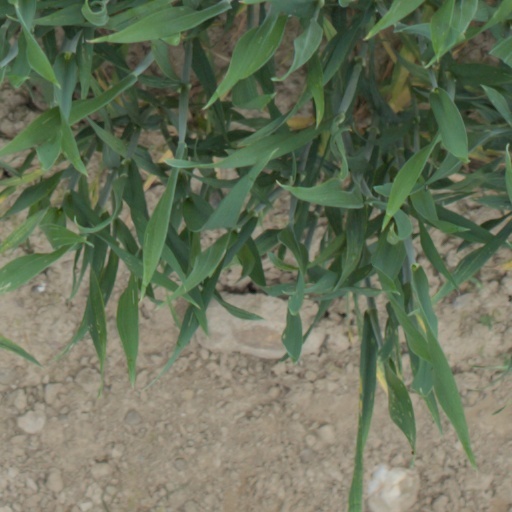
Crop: wheat